Cát Bà Island

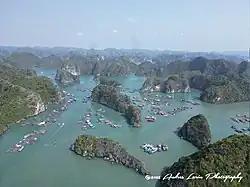
Lan Ha bay

Currently, over 150 hotels are listed in Cat Ba Island's tourist directory pamphlet, from cheap budget hotels to flashier upscale resorts, and construction is underway on many more. Right now, construction is under way on the colossal Cat Ba Amatina, an enormous project that will transform the southern coast of the island. The Amatina compound will be "a world-class integrated marina, casino, resort and theme park" spanning 171.57 hectares and (VITC) will be able to host almost 6,000 residents at a time. The Amatina will boast "seven resorts with over 800 villas, three marinas, one international convention palace, six five-star hotels and one four-star hotel" (VITC). The scale of this project is gigantic and will basically create a mini-city on Cat Ba and will attract tourists from around the world.